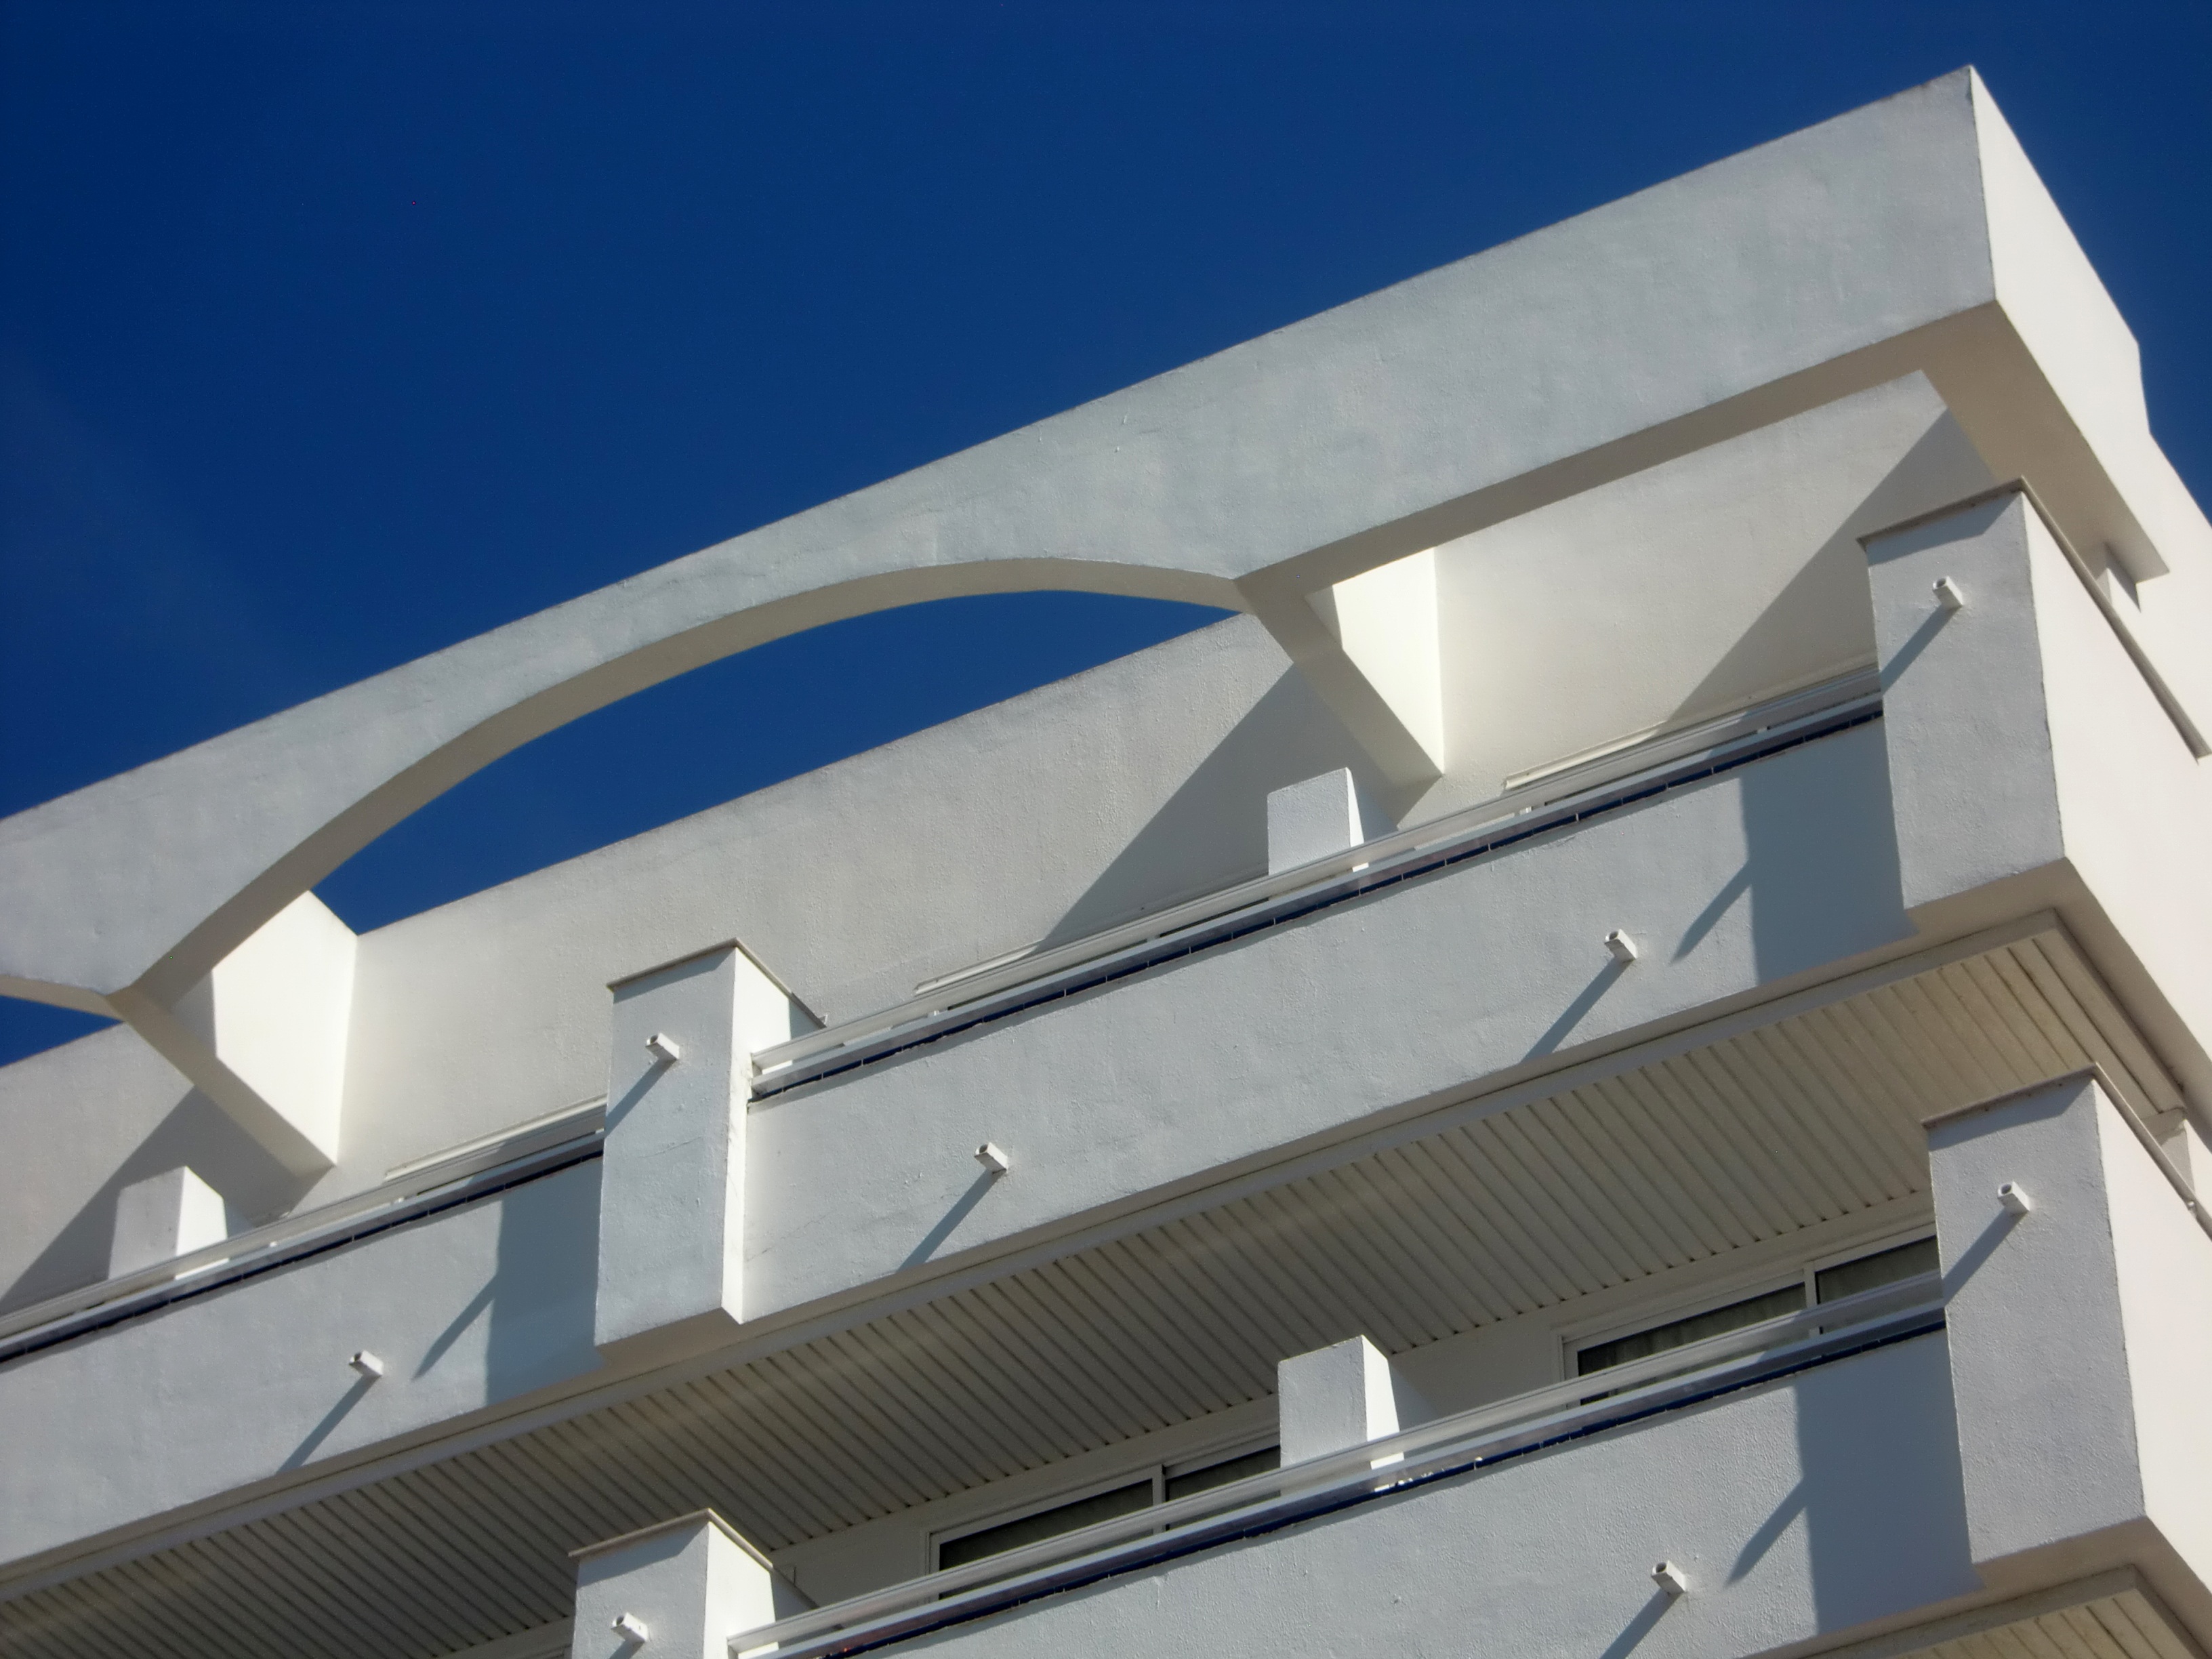
architecture, structure, roof, building, home, skyscraper, facade, modern, balconies, daylighting